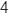
Number: 4